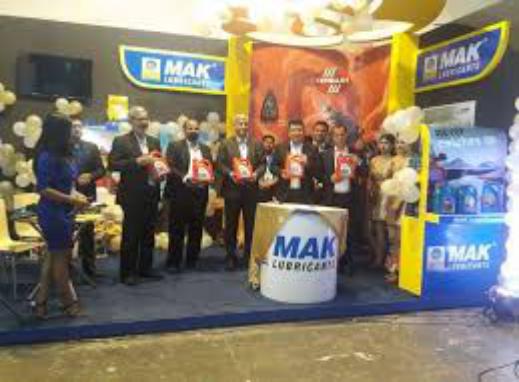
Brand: mak lubricants
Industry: Necessities